China–Pakistan Economic Corridor

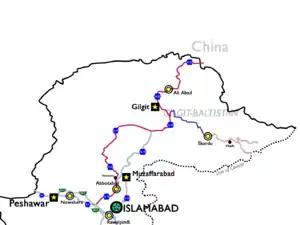
Highlighted in red is the route of National Highway 35, which is to be completely rebuilt and upgraded under the CPEC agreement. Highlighted in blue is the 175-kilometer road between Gilgit and Skardu, which is to be upgraded to a four-lane highway.

Gwadar gained strategic importance after the Kargil War when Pakistan recognized the need for a military naval port, leading to the construction of the Karachi-Gwadar Coastal Highway for defense purposes. Gwadar is central to the China-Pakistan Economic Corridor (CPEC) project, envisioned as the link between China's ambitious One Belt, One Road initiative and its 21st Century Maritime Silk Road project. Over $1 billion worth of projects were planned around the port by December 2017.